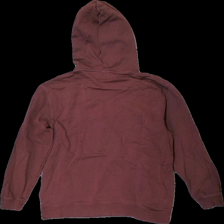
View: back
Type: Hoodie
Category: Men
Brand: Dobber
Colors: Red
Material: 100% bomull
Pattern: Logo print
Cut: Regular
Size: L
Season: All
Stains: Major
Damage: ljusare färg
Damage location: middle center
Damage 2: ljusare färg
Damage 2 location: top center
Price range: <50
Recommended usage: Recycle
Description: mörk röd hoddie